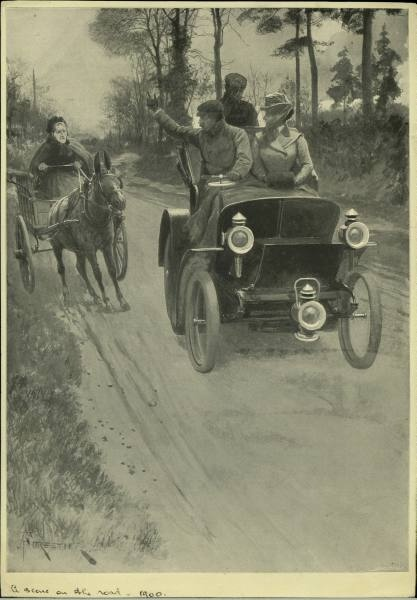
A picture with a classic car or a wagon.
Three people traveling in a motor car passing by a horse and carriage.
An old time photo features a motorcar driving by a horse and carriage.
Black and white photograph of a car passing a horse drawn carriage.
An ancient photo of a car and a carriage.